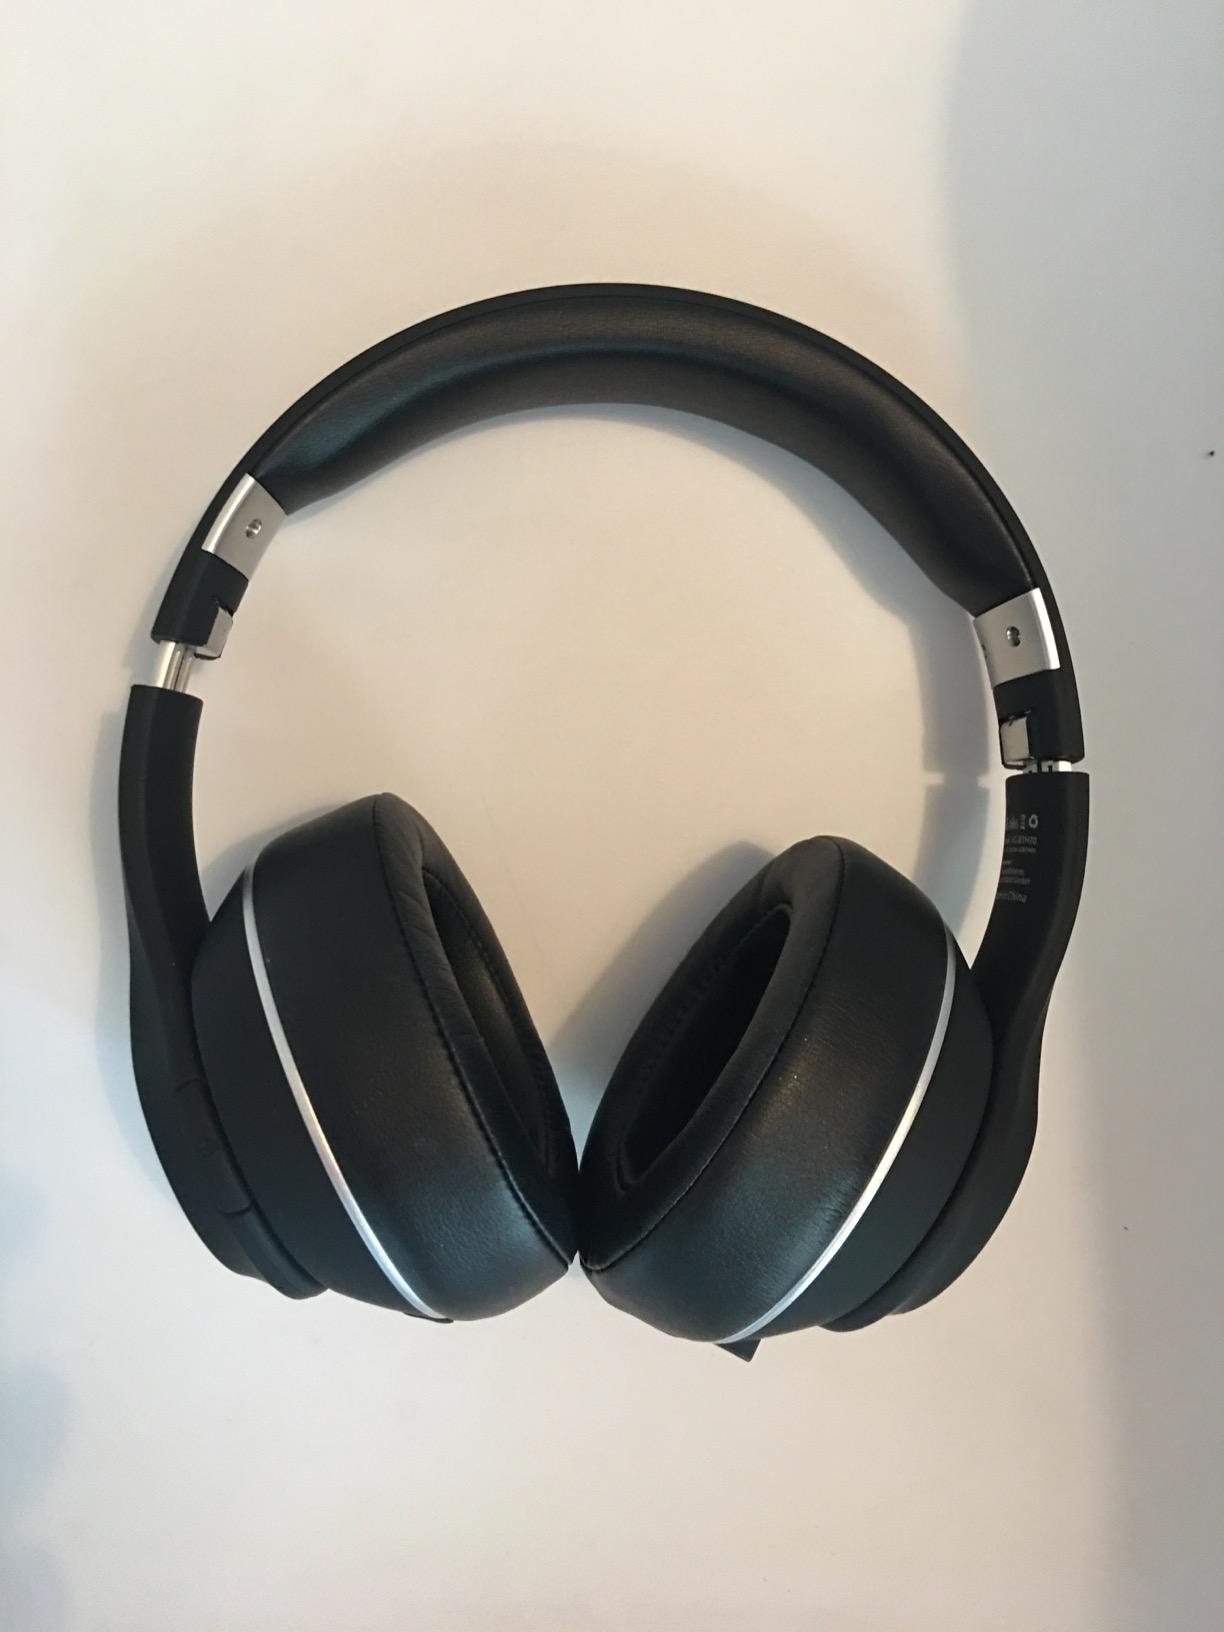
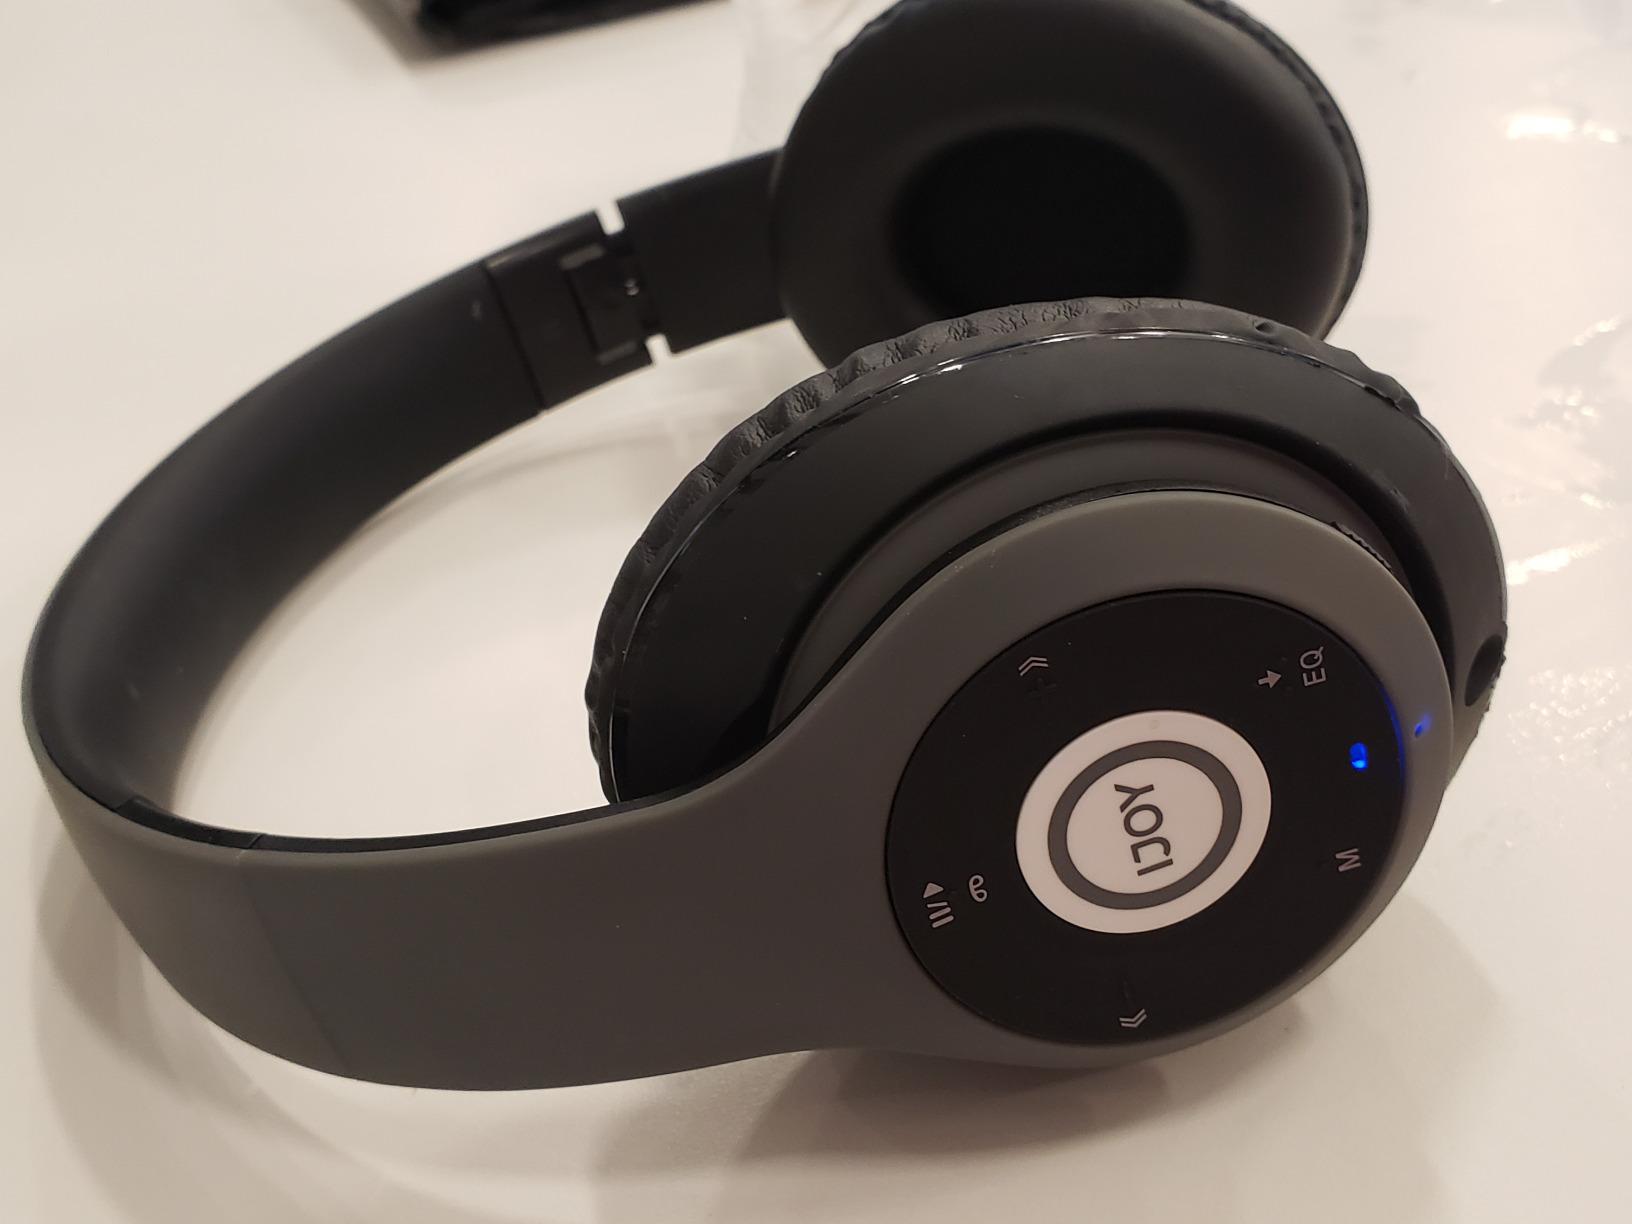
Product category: headphones
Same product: no